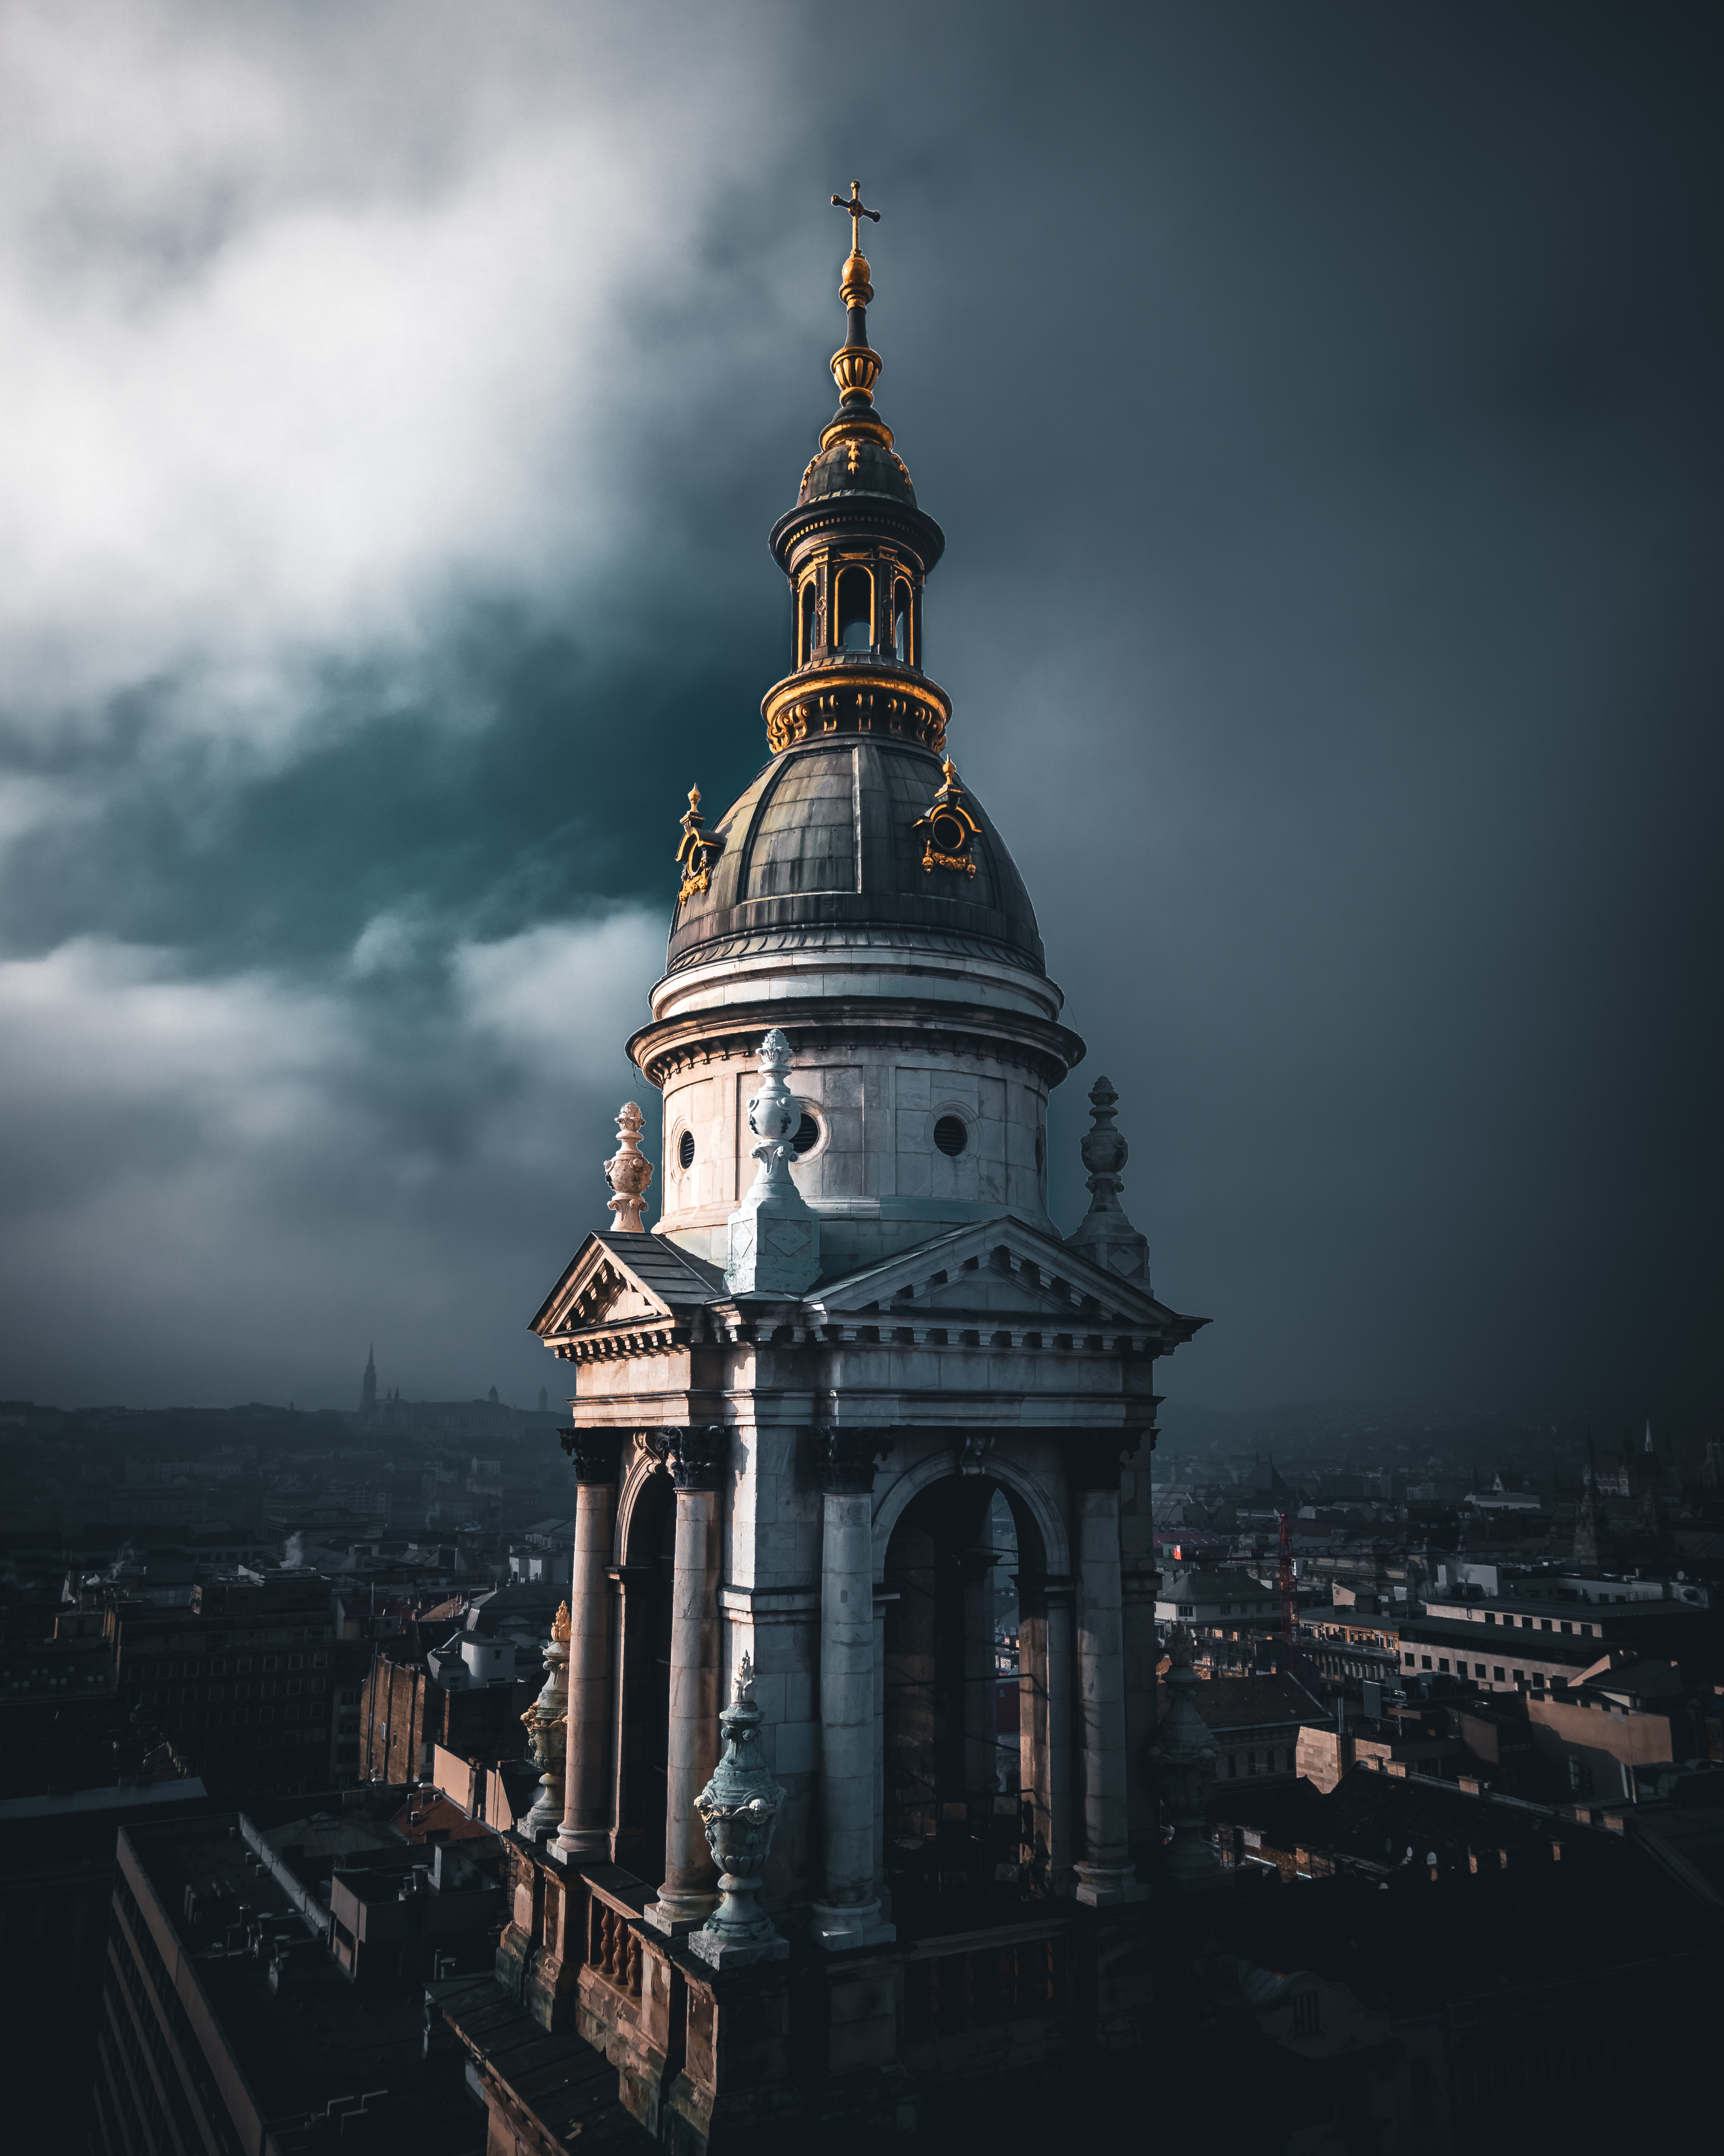
city, landmark, sky, architecture, tower, spire, steeple, cloud, building, metropolis, dome, night, photography, place of worship, church, stock photography, roof, tourist attraction, tourism, cathedral, bell tower, monument